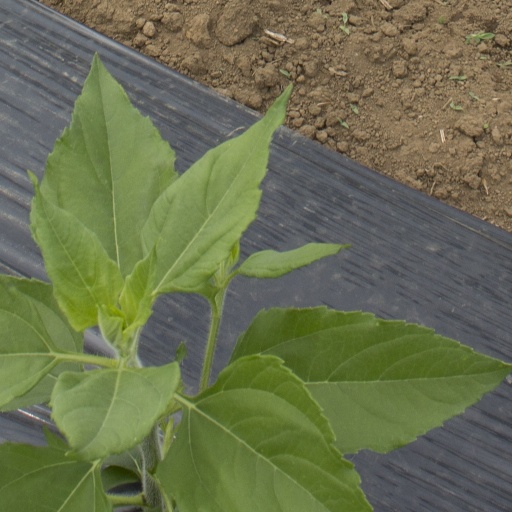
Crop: Jerusalem artichoke